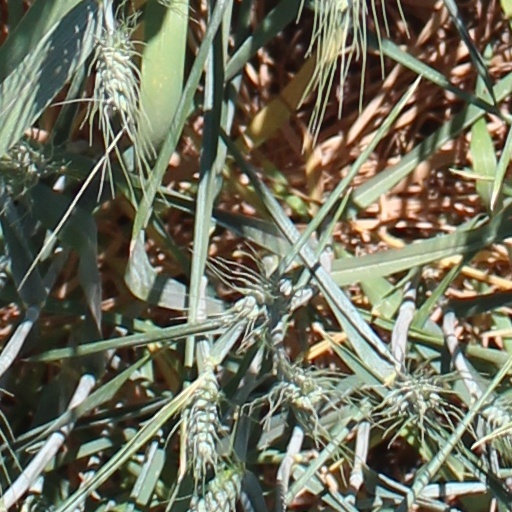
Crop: wheat